Eugene F. McDonald

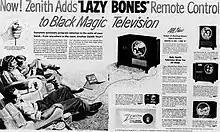
Zenith radio advertisement for "Lazy Bones" remote control, 1951

RCA's promoting radio manufacturers to build televisions with its no royalty policy got Zenith Radio into the TV business during the end of the 1940s. McDonald, whose aversion to commercials was well-known, wanted Zenith to produce and sell a remote control.